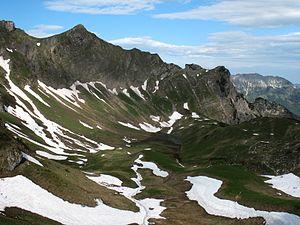
L'Älpelekopf est une montagne culminant à 2 024 m d'altitude dans les Alpes d'Allgäu.